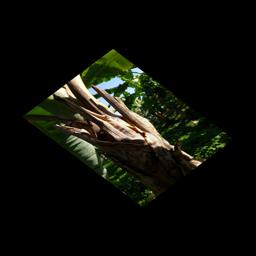
Label: BACTERIAL SOFT ROT